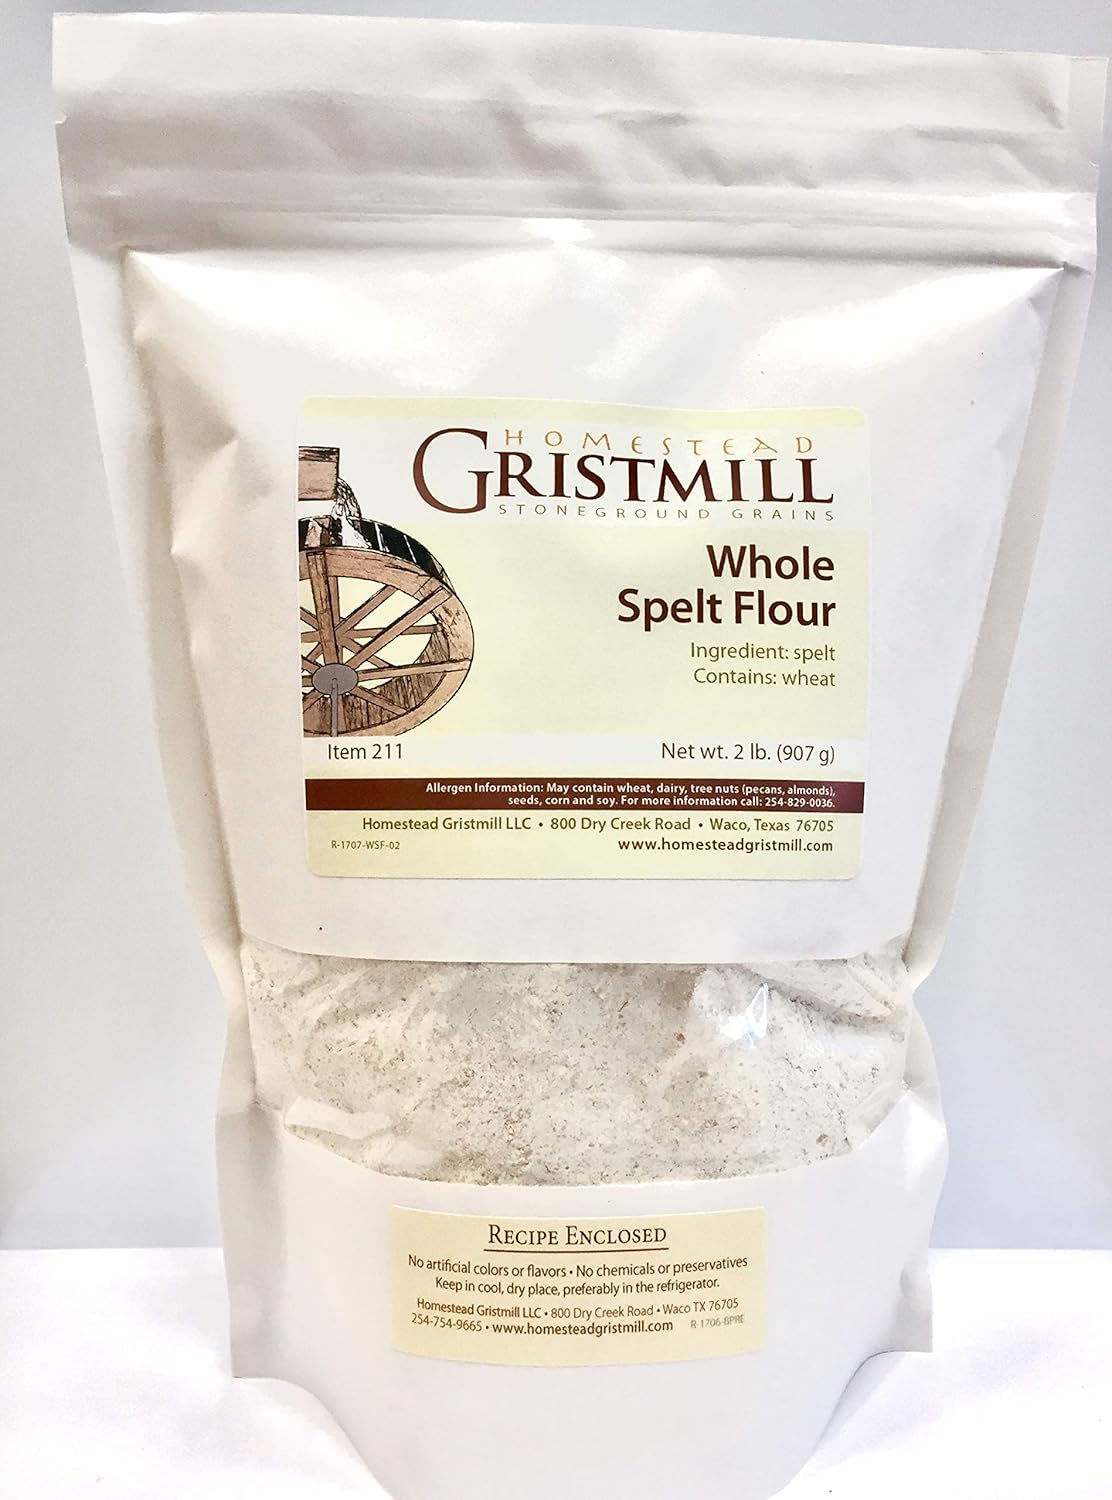
Homestead Gristmill — Non-GMO, Chemical-Free, All-Natural Whole Spelt Flour (2 Pack)
Category: Grocery
Enjoy the wholesome taste of fresh-ground whole grains from Homestead Gristmill. We use the single-step process of grinding with natural granite stones which preserves the nutritional value of the grain. We mix our flour into a variety of baking and cookie mixes as well as hot cereals. All the grains we use are grown without chemical pesticides and fertilizers.
Features: Two packages of our fine, stone-ground Whole Spelt Flour. | Comes with our very own Homestead recipe! | Comes in two, 2 pound packages. | This product will last up to 8 months in a cool, dry location or near 2 years if kept frozen.